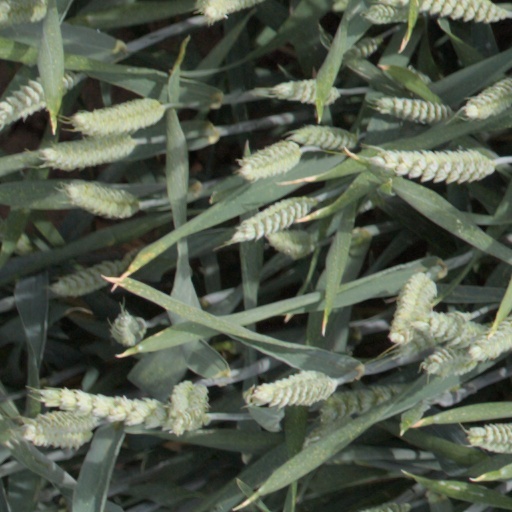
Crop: wheat